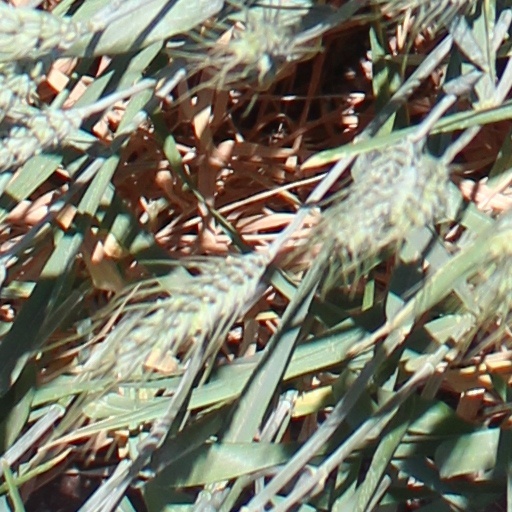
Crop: wheat